Millennium Force

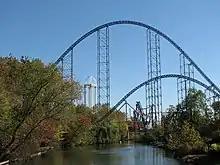
Two roller coaster hills over a lagoon

While the train is being loaded with passengers, the catch car for the cable lift descends the lift hill and latches onto the middle car underneath the train. Once the train is cleared, the cable lift immediately pulls the train up the 45-degree lift hill at to a height of . The train then drops at an 80-degree angle and reaches a maximum speed of at the bottom of the hill. This is followed by a climb of through a right overbanked turn at 122 degrees from the horizontal axis, of which the train then travels through a tunnel as it passes over the Frontier Trail. The train proceeds over a parabolic hill, which provides a moment of zero gravity as it passes over a lagoon and down onto Adventure Island.